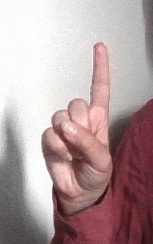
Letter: bb